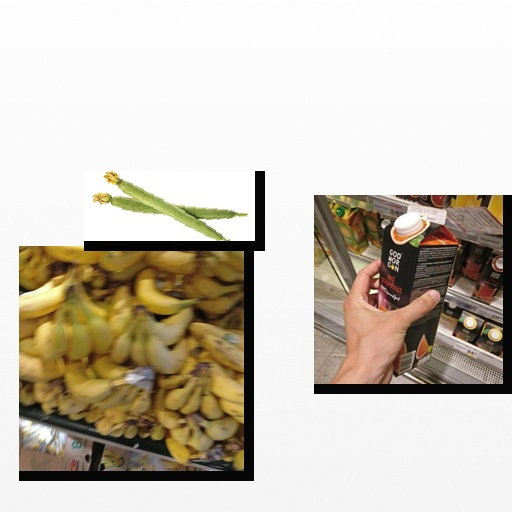
Food items: ridge_gourd, grapefruit_juice, banana